Lex Immers

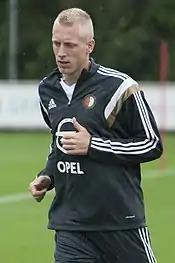
Immers training with Feyenoord in 2014.

In the 2011–12 season, Immers scored his first goals on his European debut, in a 3–2 win over Tauras Tauragė in the UEFA Europa League. At the start of the season, Immers scored in a 4–2 loss against Groningen on 14 August 2011. By the end of 2011, Immers scored three more goals against Twente, Utrecht and Heracles Almelo. It wasn't until on 12 February 2012 when he scored again, in a 1–1 draw against Utrecht. Immers then captained the side for the first time on 15 April 2012, in a 1–0 loss against Vitesse. This is followed up by scoring on 22 April 2012, in a 5–2 loss against Feyenoord. In the last game of the season, Immers captained the side for the second time, where he scored twice, in a 5–2 loss against De Graafschap. Despite being sidelined with suspensions, Immers went on to make thirty–seven appearances and scoring two times in all competitions.